Pero de Ataíde

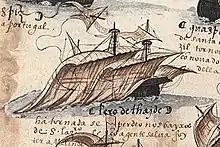
Ship of Pero de Ataíde, detail from the "Memória das Armadas"

In 1500, Pero de Ataíde and his older brother Vasco de Ataíde joined the 2nd India Armada under the command of Pedro Álvares Cabral. Pero de Ataíde was appointed captain of the "São Pedro", a small 70-tonne carrack or square-rigged caravel. His brother Vasco was captain of another unnamed ship.